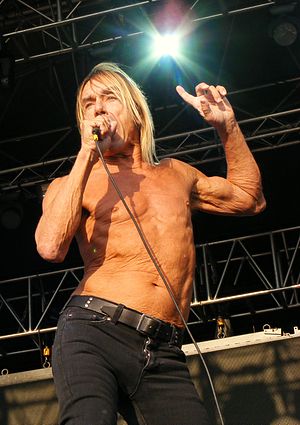
Iggy Pop
Iggy Pop i 2011.
"Iggy Pop, kunstnernavn for James Newell Osterberg, Jr., er en amerikansk rocksanger og sangskriver, der endvidere har medvirket i en række film og tv-optrædender. Iggy Pop betragtes som én af de vigtigste innovatører af punkrock og relaterede genrer. Han bliver sommetider refereret til som ""Punkens Godfather"" og ""Rockleguanen"", og er bredt anerkendt som en af de mest dynamiske scenekunstnere inden for rocken.